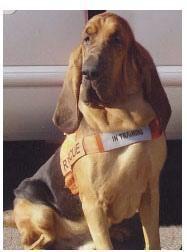
bloodhound